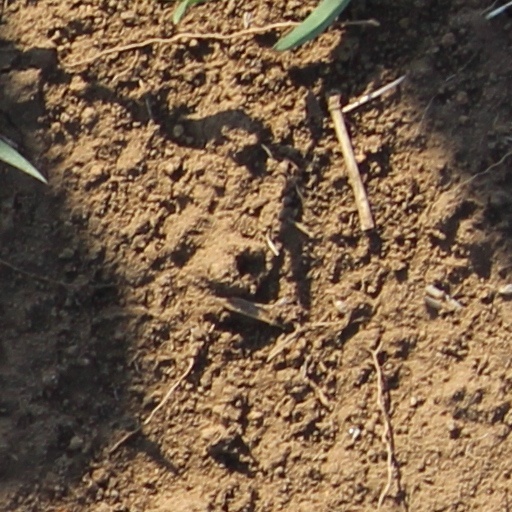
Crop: wheat